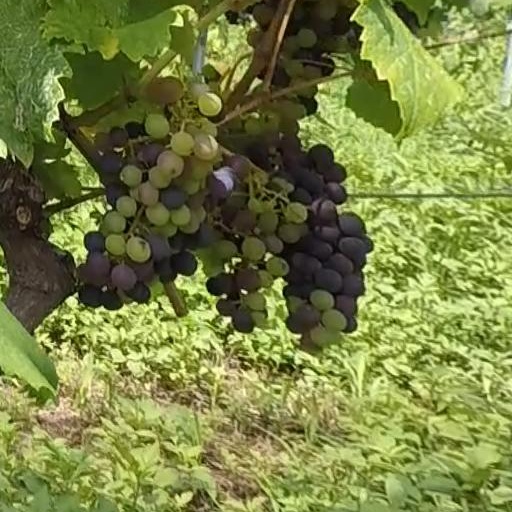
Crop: grape